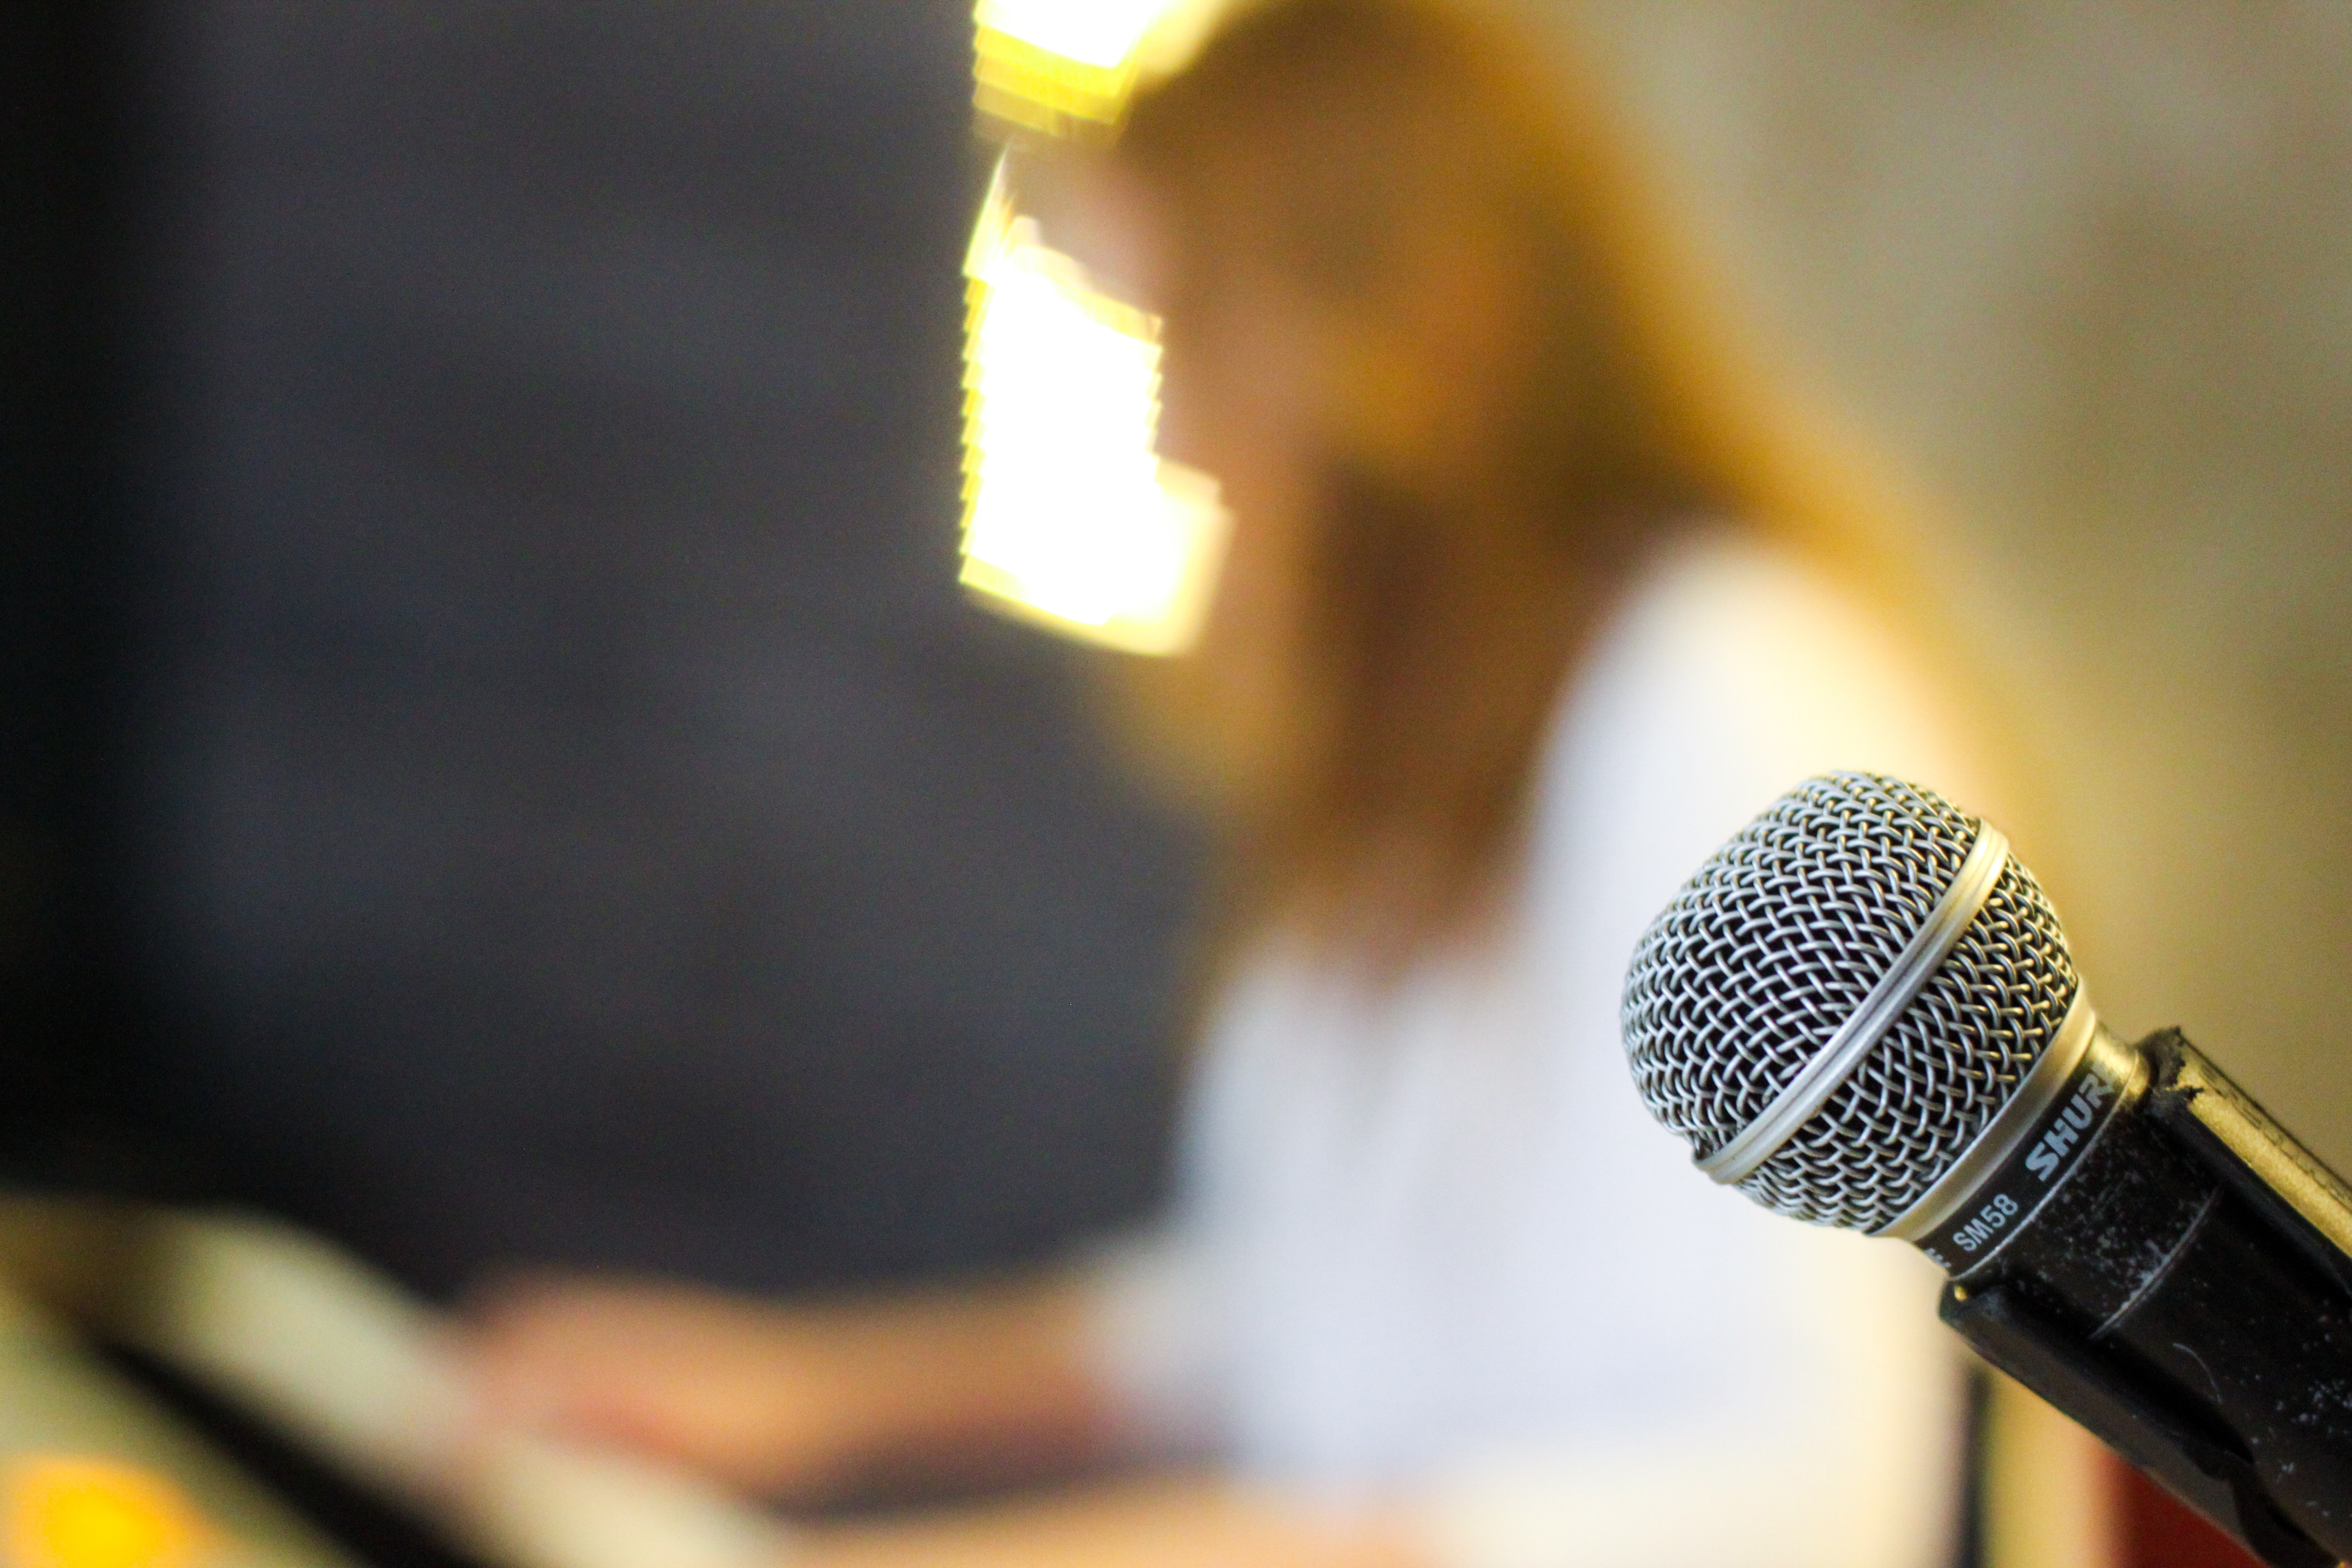
light, technology, color, microphone, yellow, close up, audio, macro photography, audio equipment, electronic device